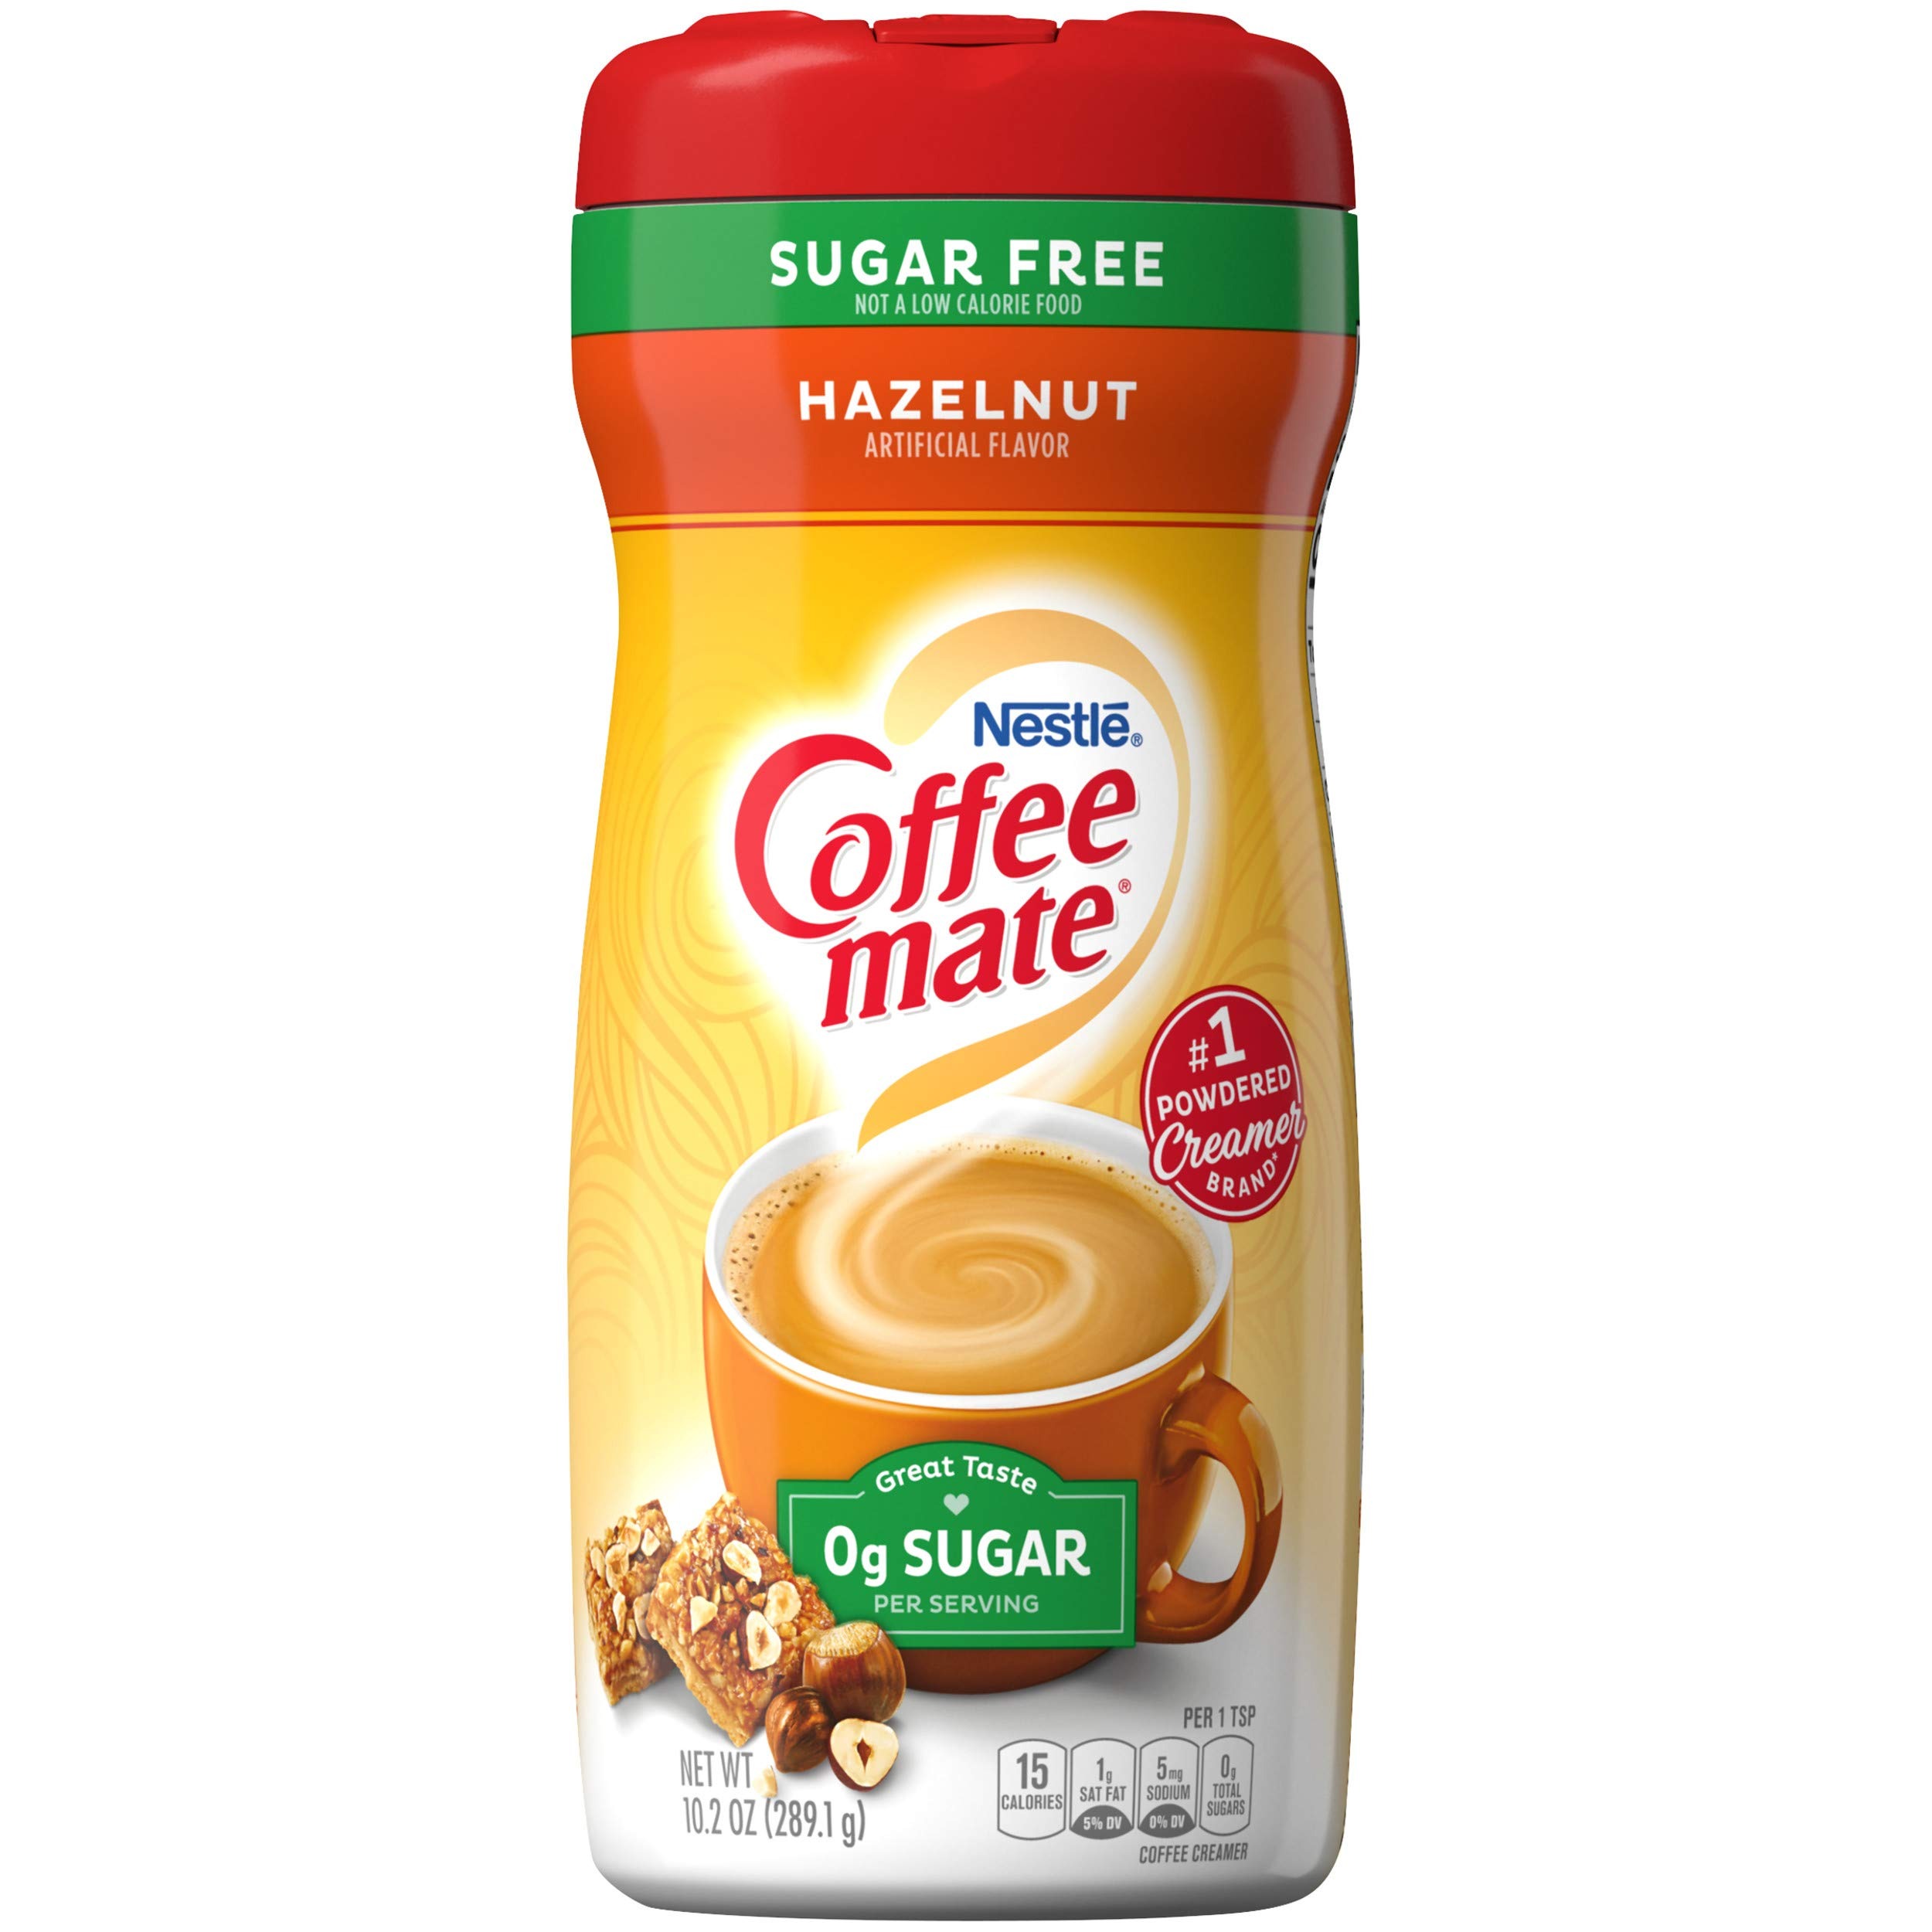
Item Name: Nestle Coffee mate Sugar Free Powder Creamer, Hazelnut, 10.2 Ounce
Bullet Point 1: Coffee mate Sugar Free Hazelnut Powdered Creamer is rich and full of nutty flavor, and at 10.2 ounces, it's coffee’s perfect mate
Bullet Point 2: Stir in the nutty flavor of Sugar Free Hazelnut anytime for a classic cup that’s non-dairy, sugar-free, lactose-free, and gluten-free
Bullet Point 3: Whether you’re sharing with a friend or taking a moment to recharge, Coffee mate Sugar Free Hazelnut is the perfect way to wake up your cup
Bullet Point 4: Scoop and stir to find the right amount of flavor to suit your taste and transform your coffee into flavorful deliciousness
Bullet Point 5: Think outside of the cup and add the delicious flavors of Coffee mate creamers to recipes to create unique deliciousness that everyone will love
Value: 10.2
Unit: Ounce

Price: 6.59